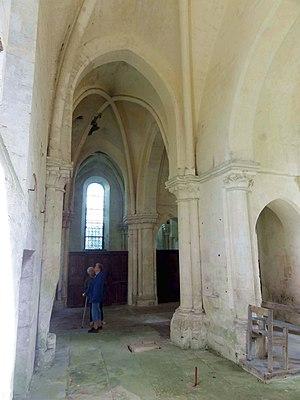
Intérieur de l'église - voir titre.
L'église Saint-Remi est une église catholique située à Laigneville, dans le département de l'Oise, en France. Son clocher en bâtière central, dont le premier étage est caché par les toitures, a ses baies flanquées de colonnettes portant des chapiteaux d'un style roman assez archaïque, qui évoque le début du XIIᵉ siècle. Or, la base du clocher, voûtée d'ogives, a tout du style gothique primitif, et ne devrait pas être beaucoup antérieure au milieu du XIIᵉ siècle. Elle est associée à une voûte en berceau brisé qui recouvre la travée suivante du chœur primitif. Les deux bras du transept sont de longueur inégale, et n'ont pas été bâtis sous la même campagne. Le croisillon sud, plus profond, a la particularité de posséder un mur méridional taillé à même la roche, ce qui est unique dans la région. Il se prolongeait jadis par une absidiole apparemment recouverte d'une voûte en cul-de-four nervée, dont l'amorce semble encore subsister, mais a en fait été entièrement rebâtie. Le croisillon sud, nettement plus petit, s'accompagne d'une minuscule chapelle rectangulaire.